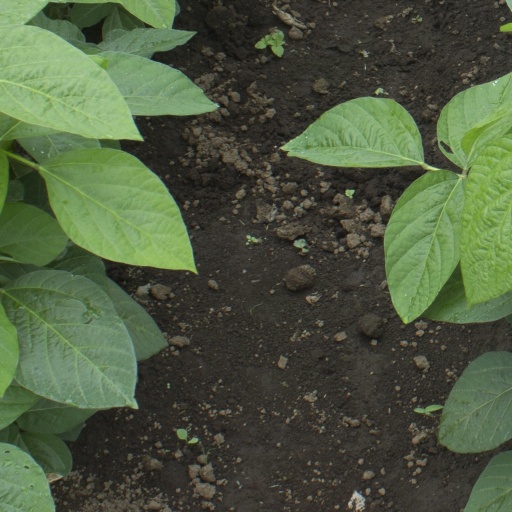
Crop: soybean